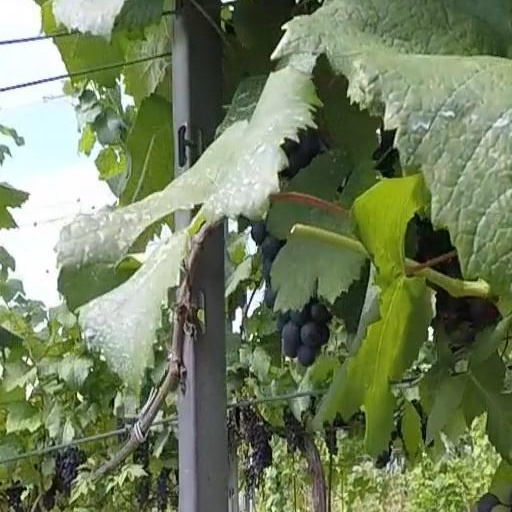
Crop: grape